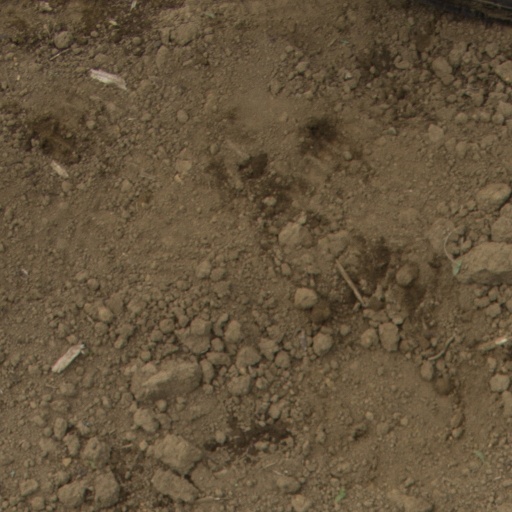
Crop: Jerusalem artichoke